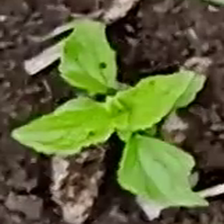
Weed species: Kena_(Commplina_benghalensio)